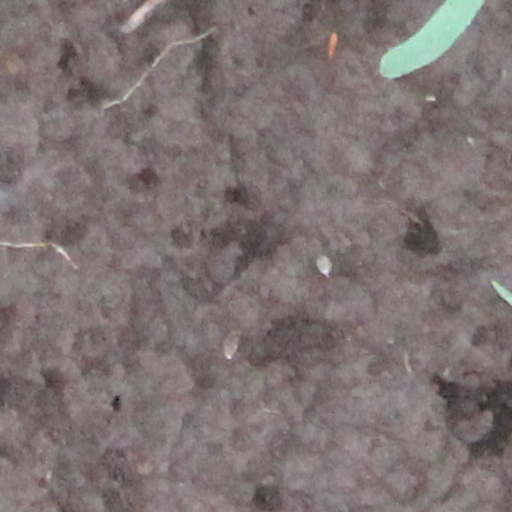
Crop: wheat